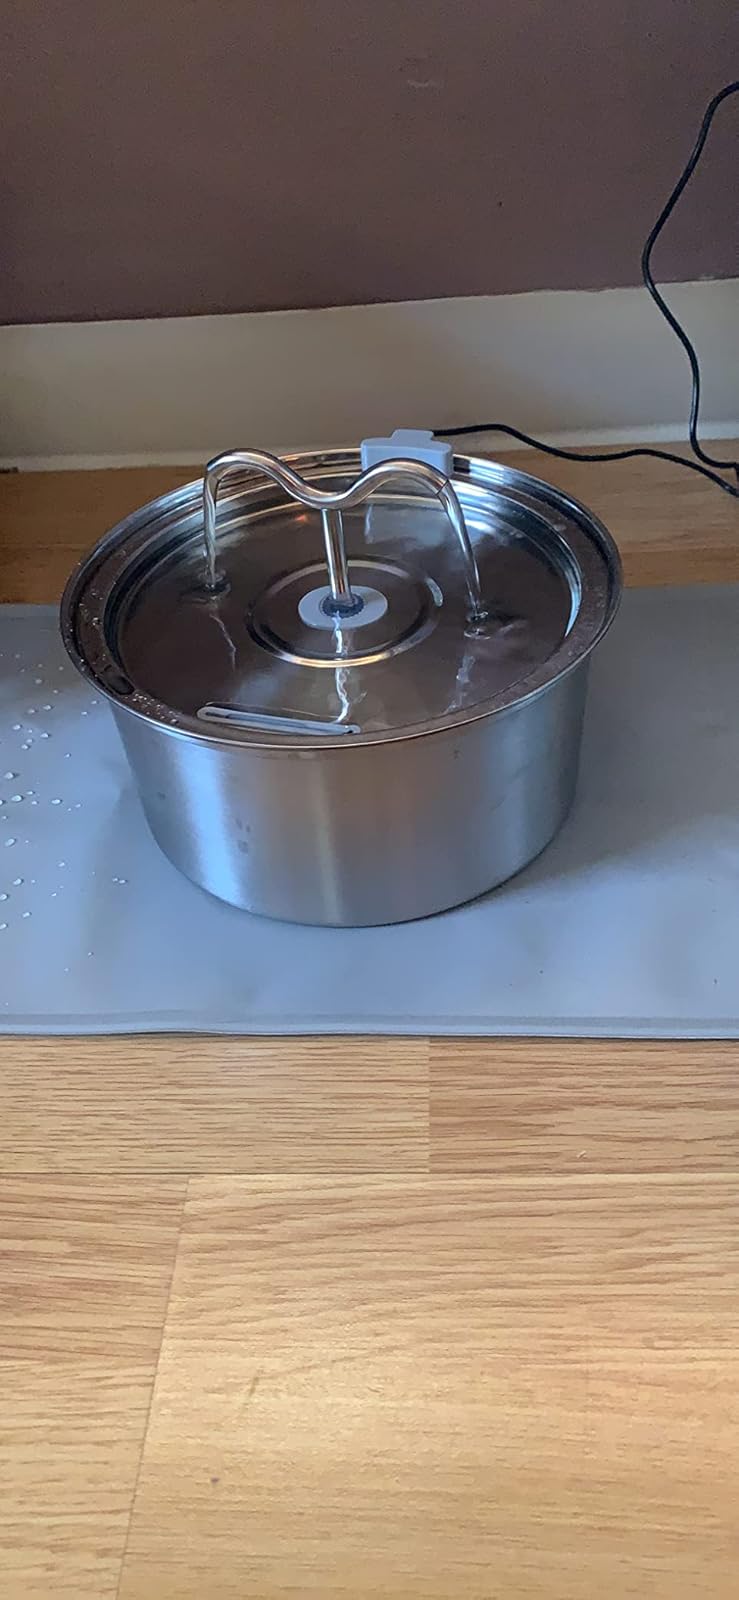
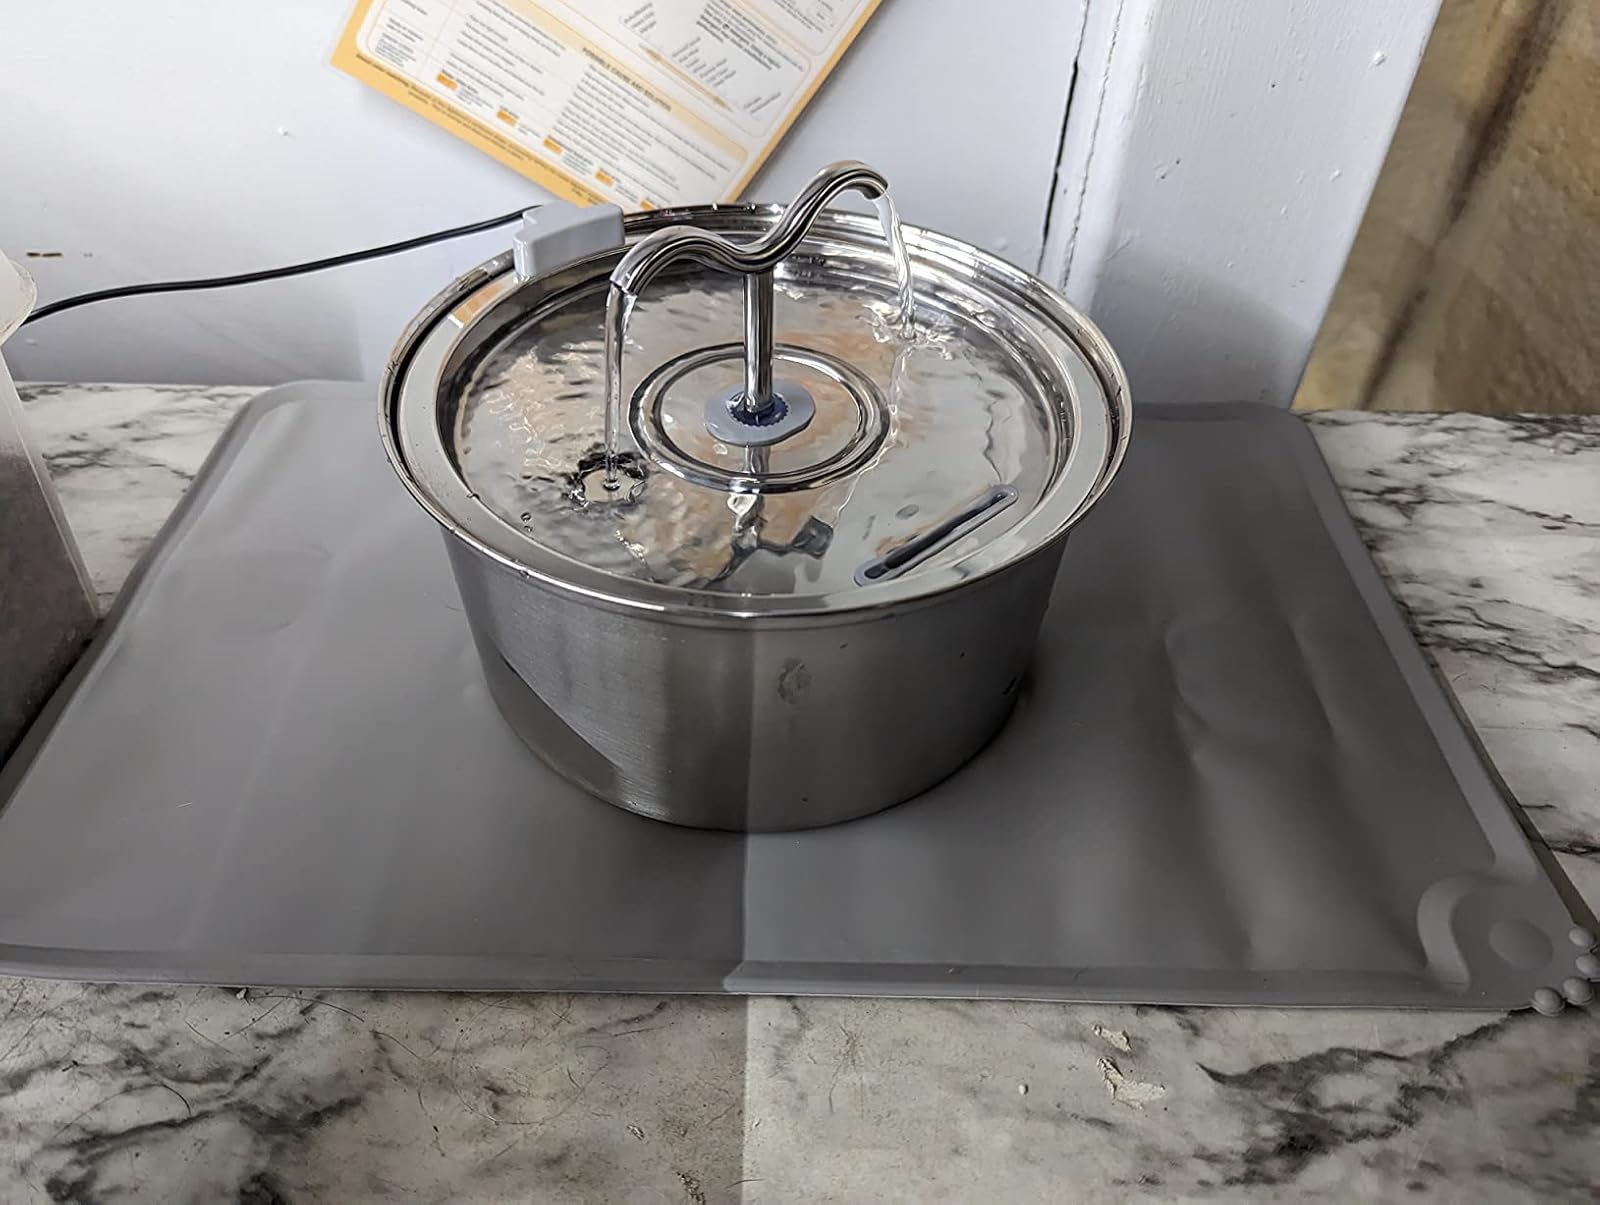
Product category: items_bowl
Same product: yes